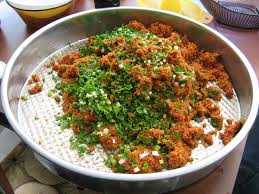
Yemek: kisir